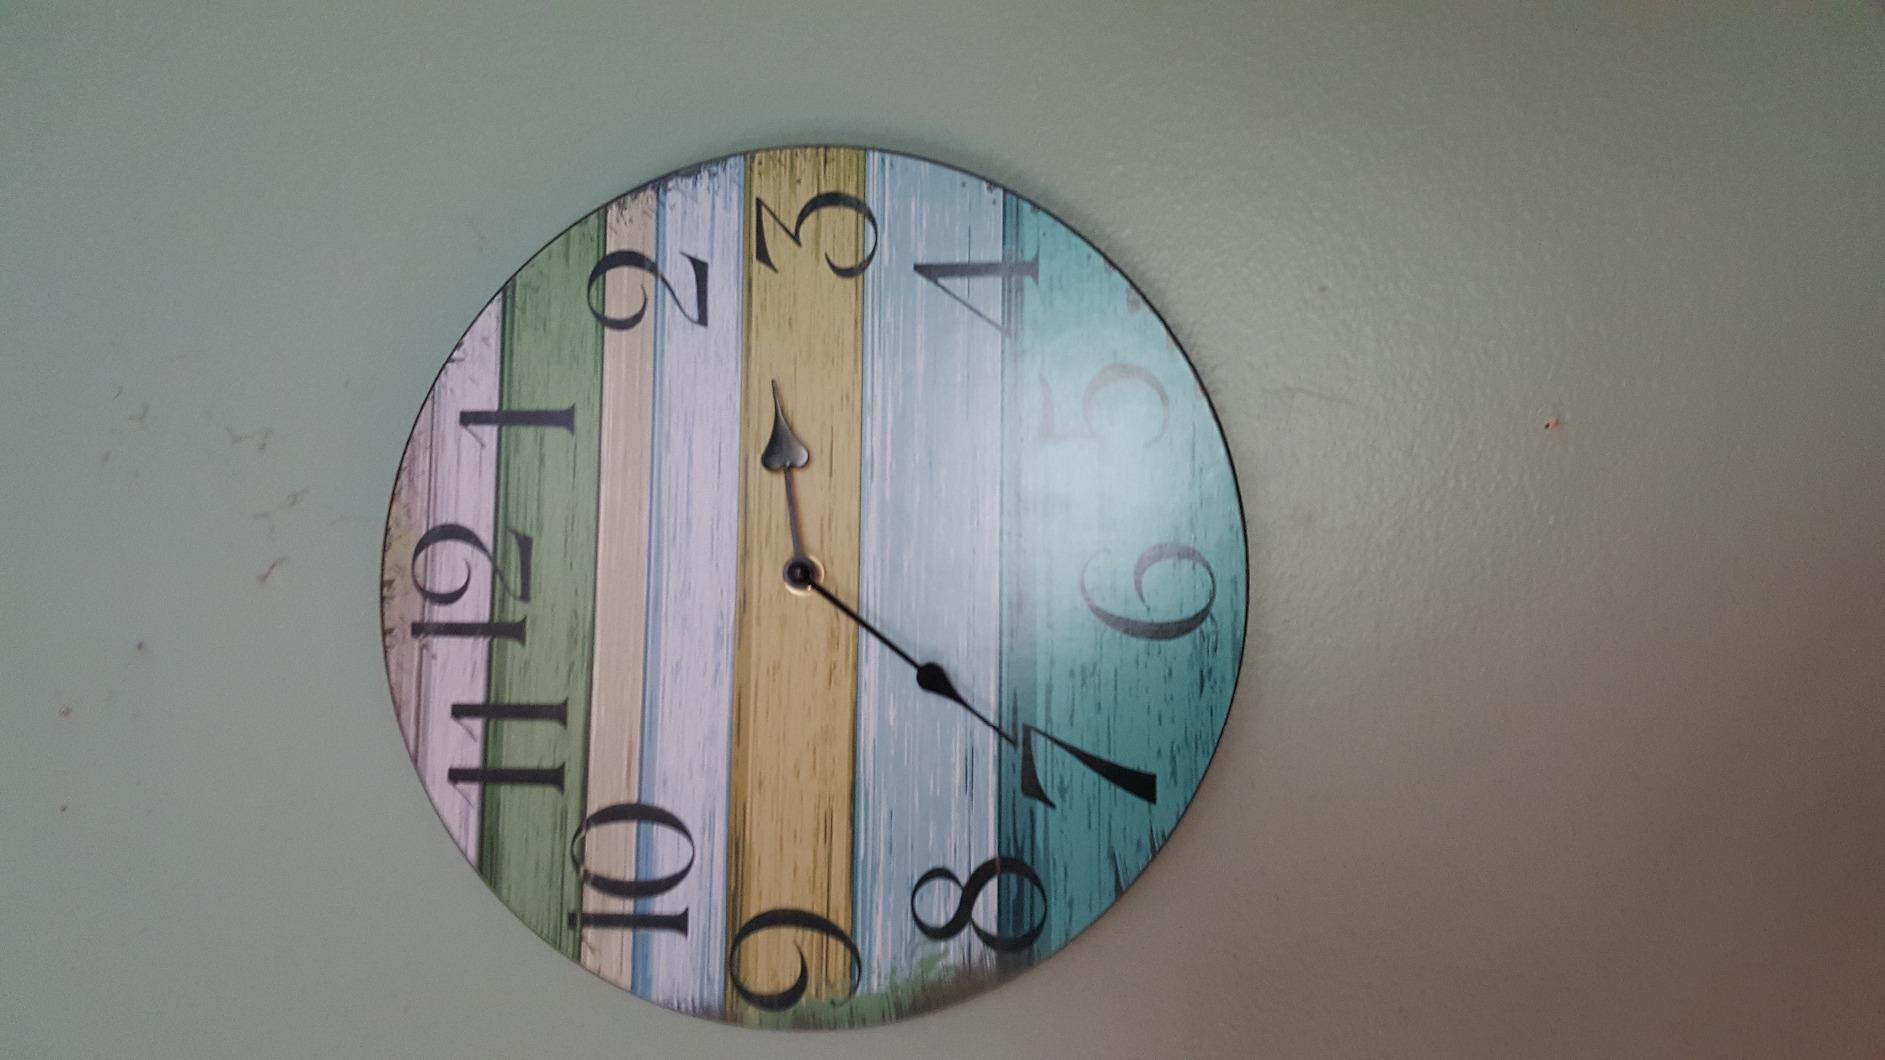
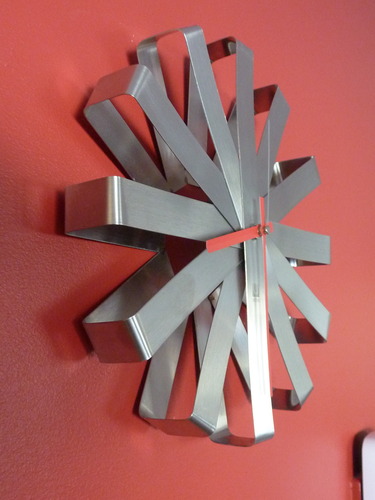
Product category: clock
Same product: no